Singaporean cuisine

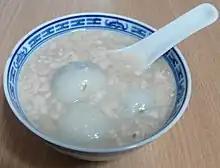
Tangyuan

A wide variety of tropical fruits are available all year round. By far the most well known is the durian, known as the "King of Fruits", which produces a characteristic odour from the creamy yellow custard-like flesh within its spiky green or brown shell. Durians are banned on public transport, elevators, certain hotels, and public buildings because of their strong odour.